Pythian Home of Missouri

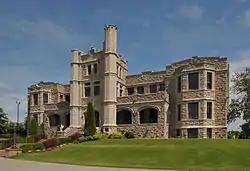

The Pythian Home of Missouri, also known as Pythian Castle, in Springfield, Missouri, was built in 1913 by the Knights of Pythias and later owned by the U.S. military. German and Italian prisoners-of-war were assigned here during World War II for medical treatment and as laborers. Some prisoners were kept in the detached powerhouse and laundry room behind the castle. The laundry room is still owned by the U.S. Army.